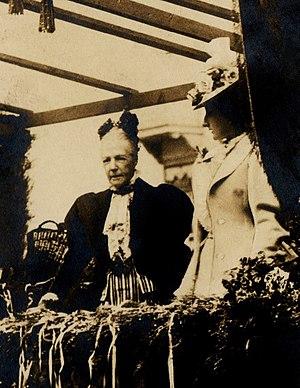
Marie-Henriette de Habsbourg-Lorraine, née à Pest, alors ville de l'Empire d'Autriche le 23 août 1836, et morte à Spa le 19 septembre 1902, est la fille de l'archiduc-comte palatin de Hongrie Joseph d'Autriche et de Dorothée de Wurtemberg. Archiduchesse d'Autriche et princesse palatine de Hongrie, elle épouse en 1853 Léopold de Saxe-Cobourg, duc de Brabant, prince de Belgique, duc de Saxe et devient, en 1865, après l'accession de ce dernier au trône sous le nom de Léopold II, la deuxième reine consort des Belges.